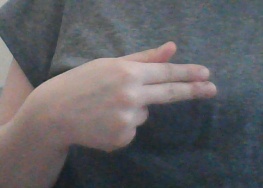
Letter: ghain